Lucida Mansi

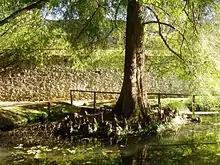
Orto Botanico Comunale di Lucca – pond and city wall

Lucida Mansi (Lucca, c. 1606 – Lucca, c. February 12, 1649) was an Italian noblewoman, and the subject of a legend in the province of Lucca, Italy.